Rizal (province)

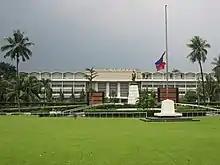
The second provincial capitol along Shaw Boulevard, Pasig was the seat of government for the province from 1950 to 2009. It was demolished in 2010 and the site was rebuilt as Capitol Commons.

On June 11, 1901, the province of Rizal was officially and legally created by virtue of Act No. 137 by the First Philippine Commission which during the time was acting as the unicameral legislative body in the island of Luzon.